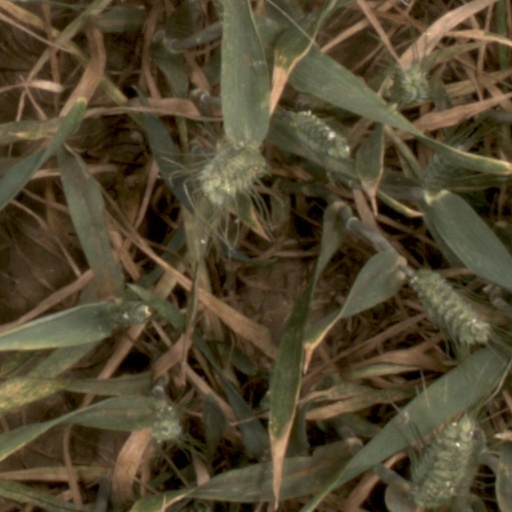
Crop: wheat